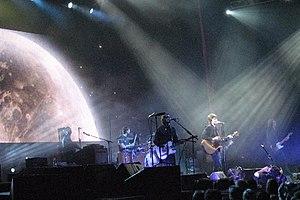
Powderfinger est un groupe de rock australien, originaire de Brisbane. Il est formé en 1989, et, depuis 1992, il est composé du chanteur Bernard Fanning, des guitaristes Darren Middleton et Ian Haug, du bassiste John Collins, et du batteur Jon Coghill.